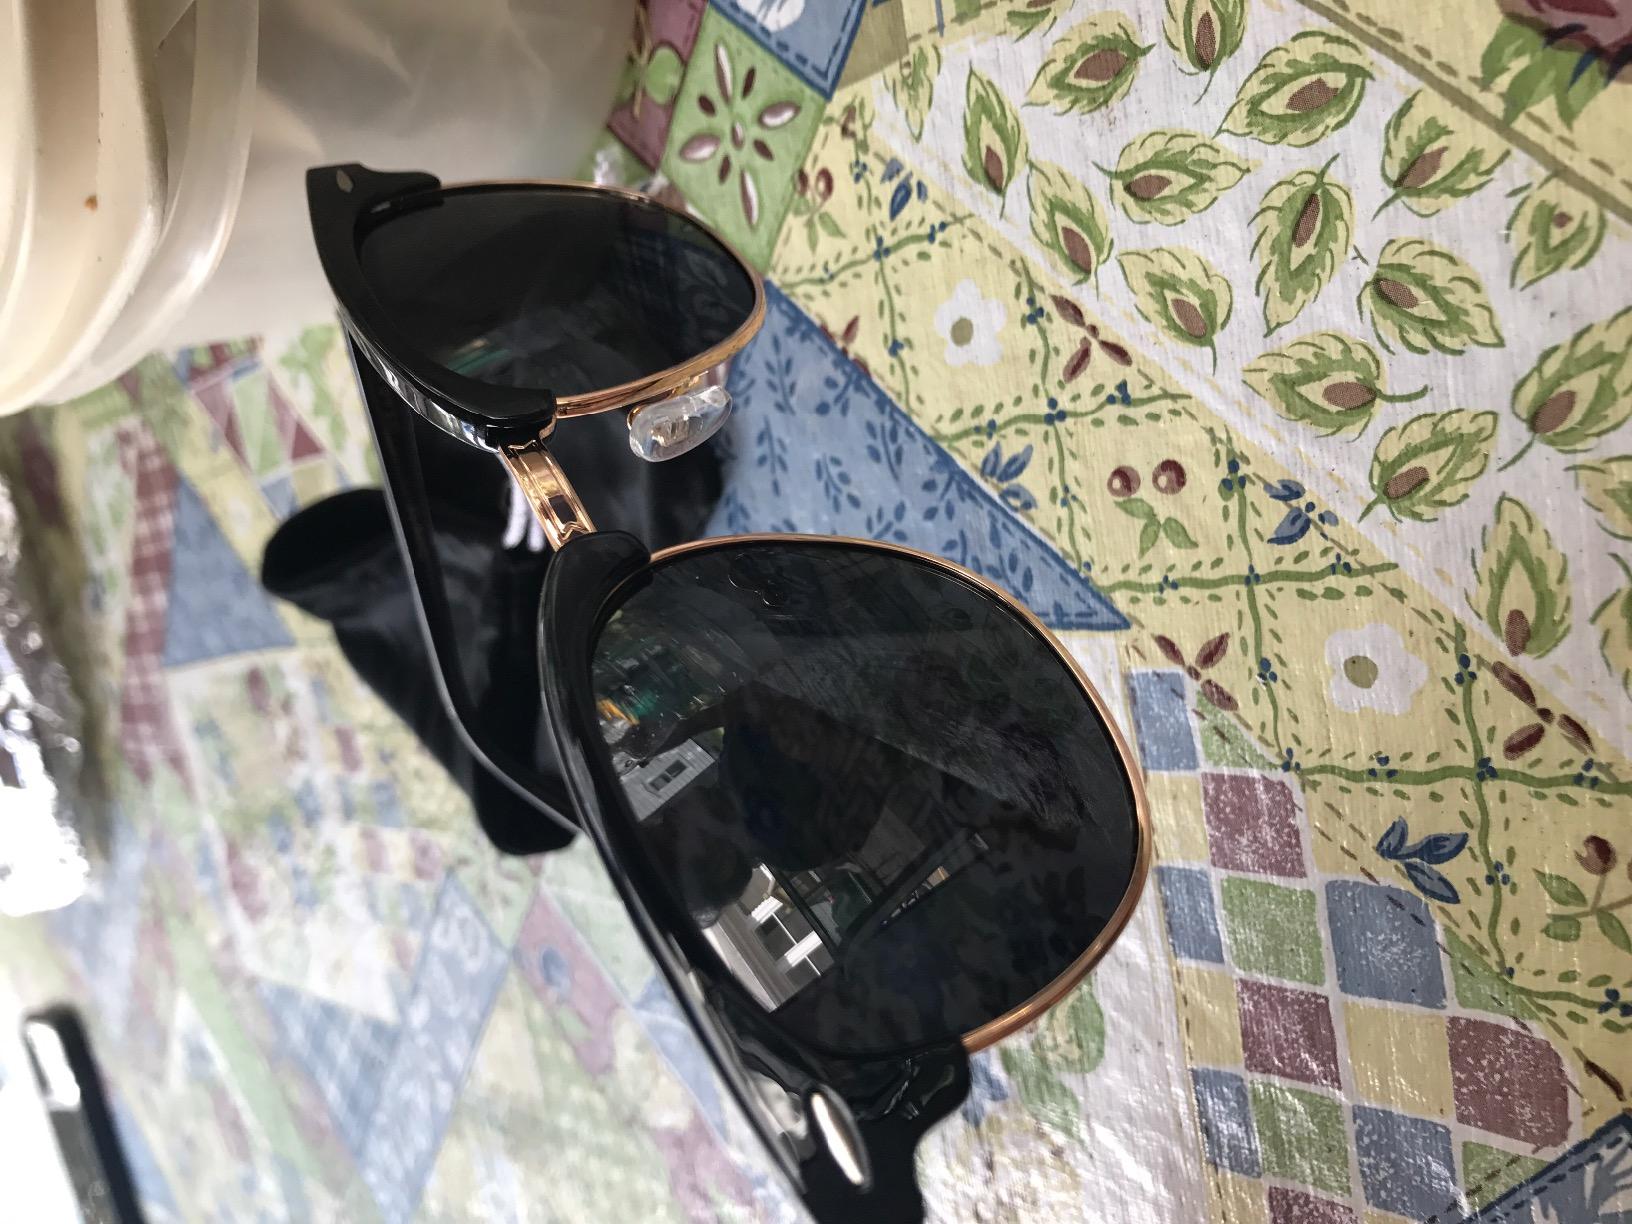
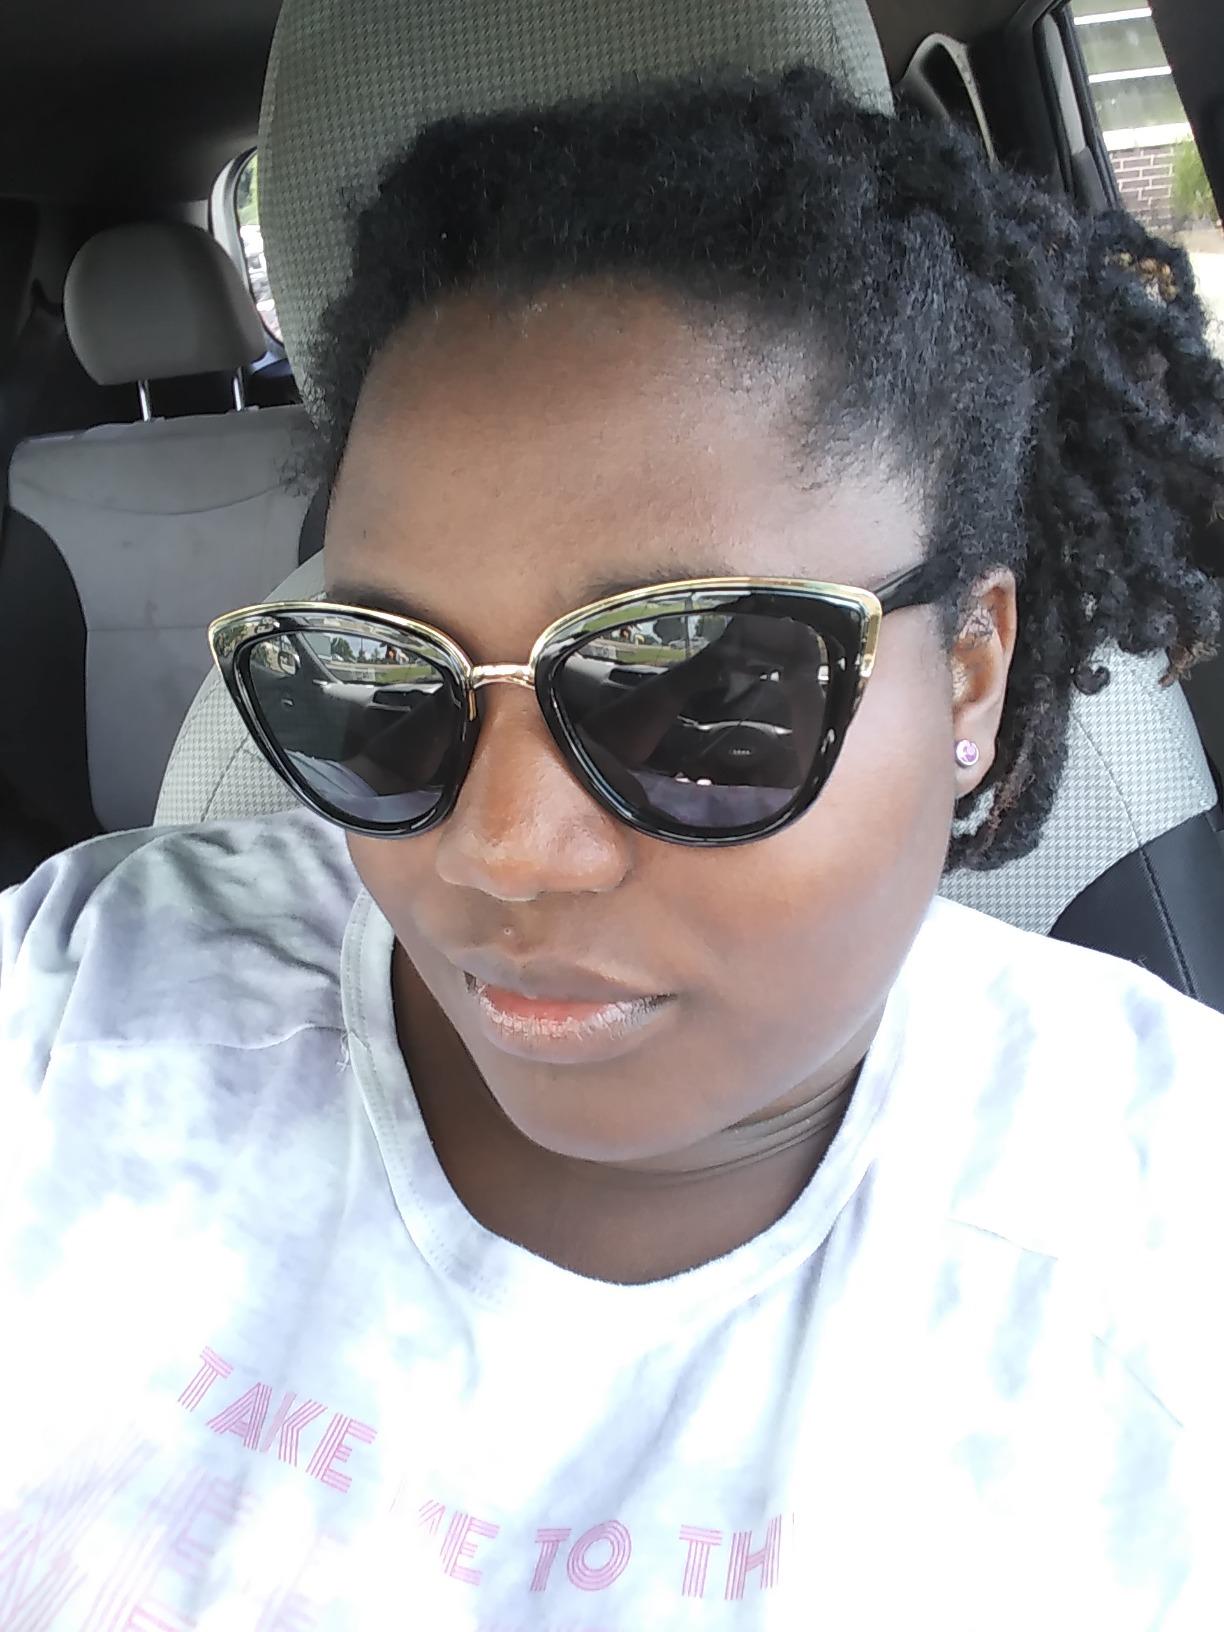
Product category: accessories_sunglasses
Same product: no